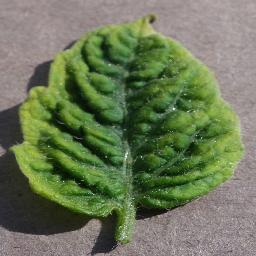
Label: Tomato___Tomato_Yellow_Leaf_Curl_Virus